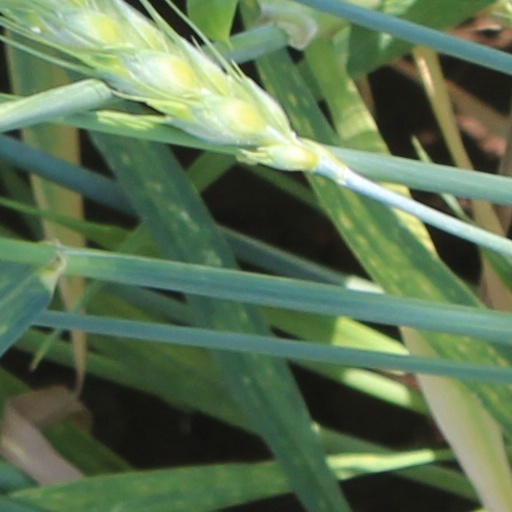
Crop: wheat